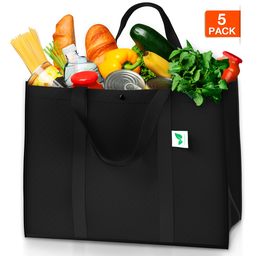
Label: plastic